Pirate Cat Radio

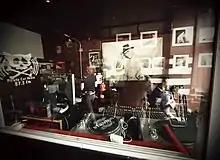
Pirate Cat Radio, 2010

Pirate Cat Radio (87.9 FM) is a low-power community radio station that originally operated in the San Francisco Bay Area and has since returned to Los Gatos, California, and Santa Cruz, California, with FCC approval.